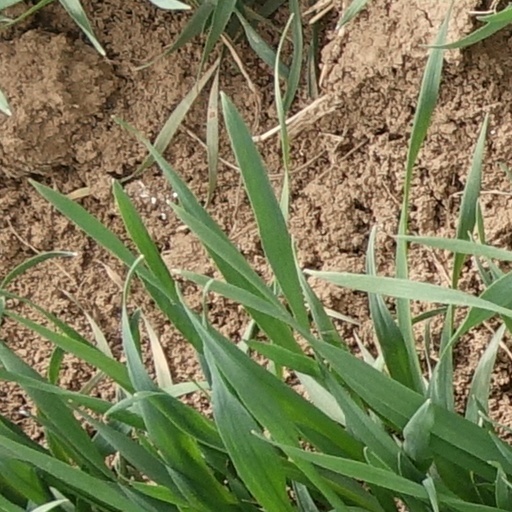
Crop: wheat